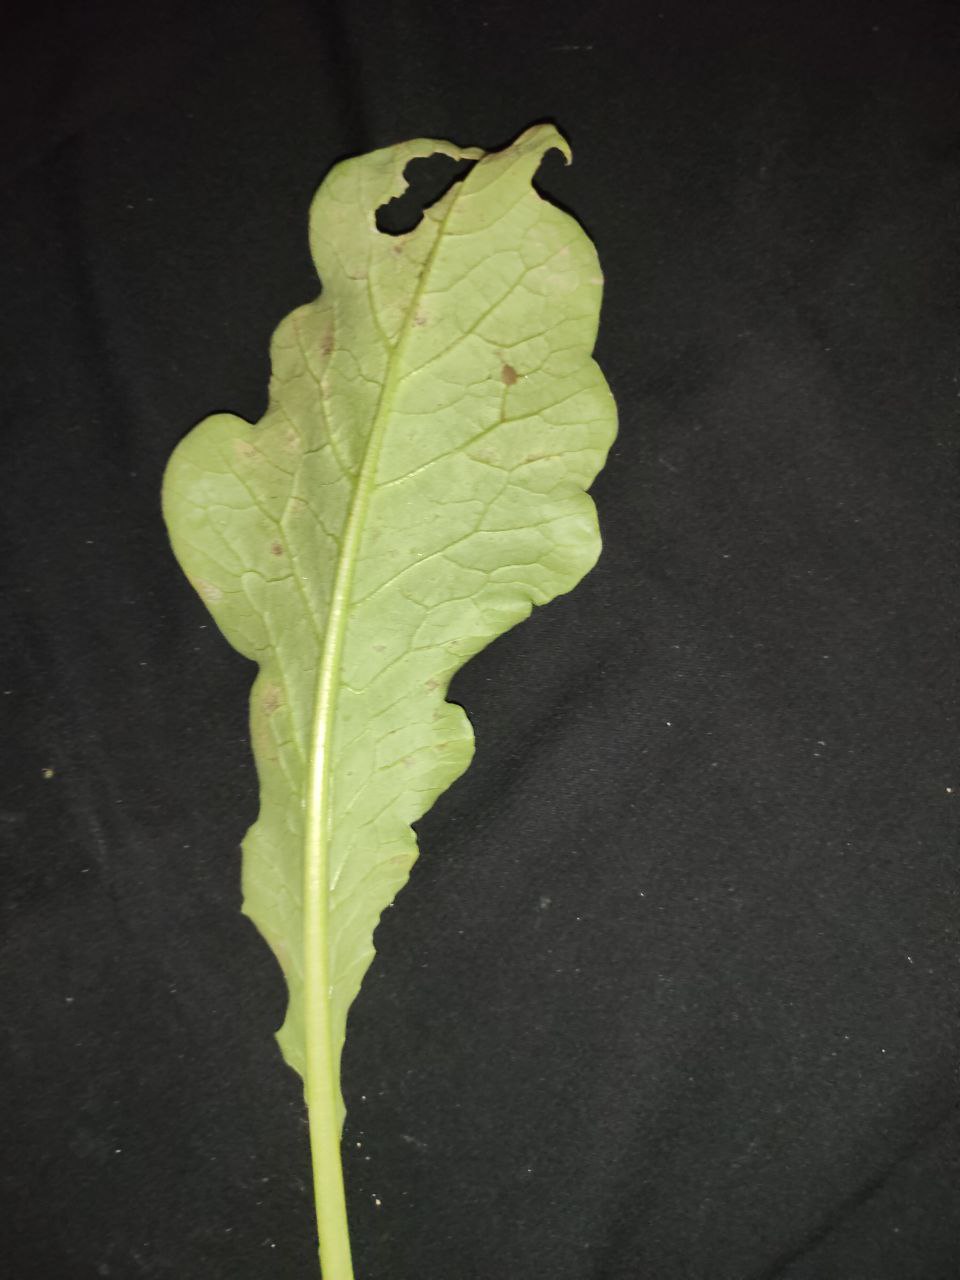
Label: Downey mildew